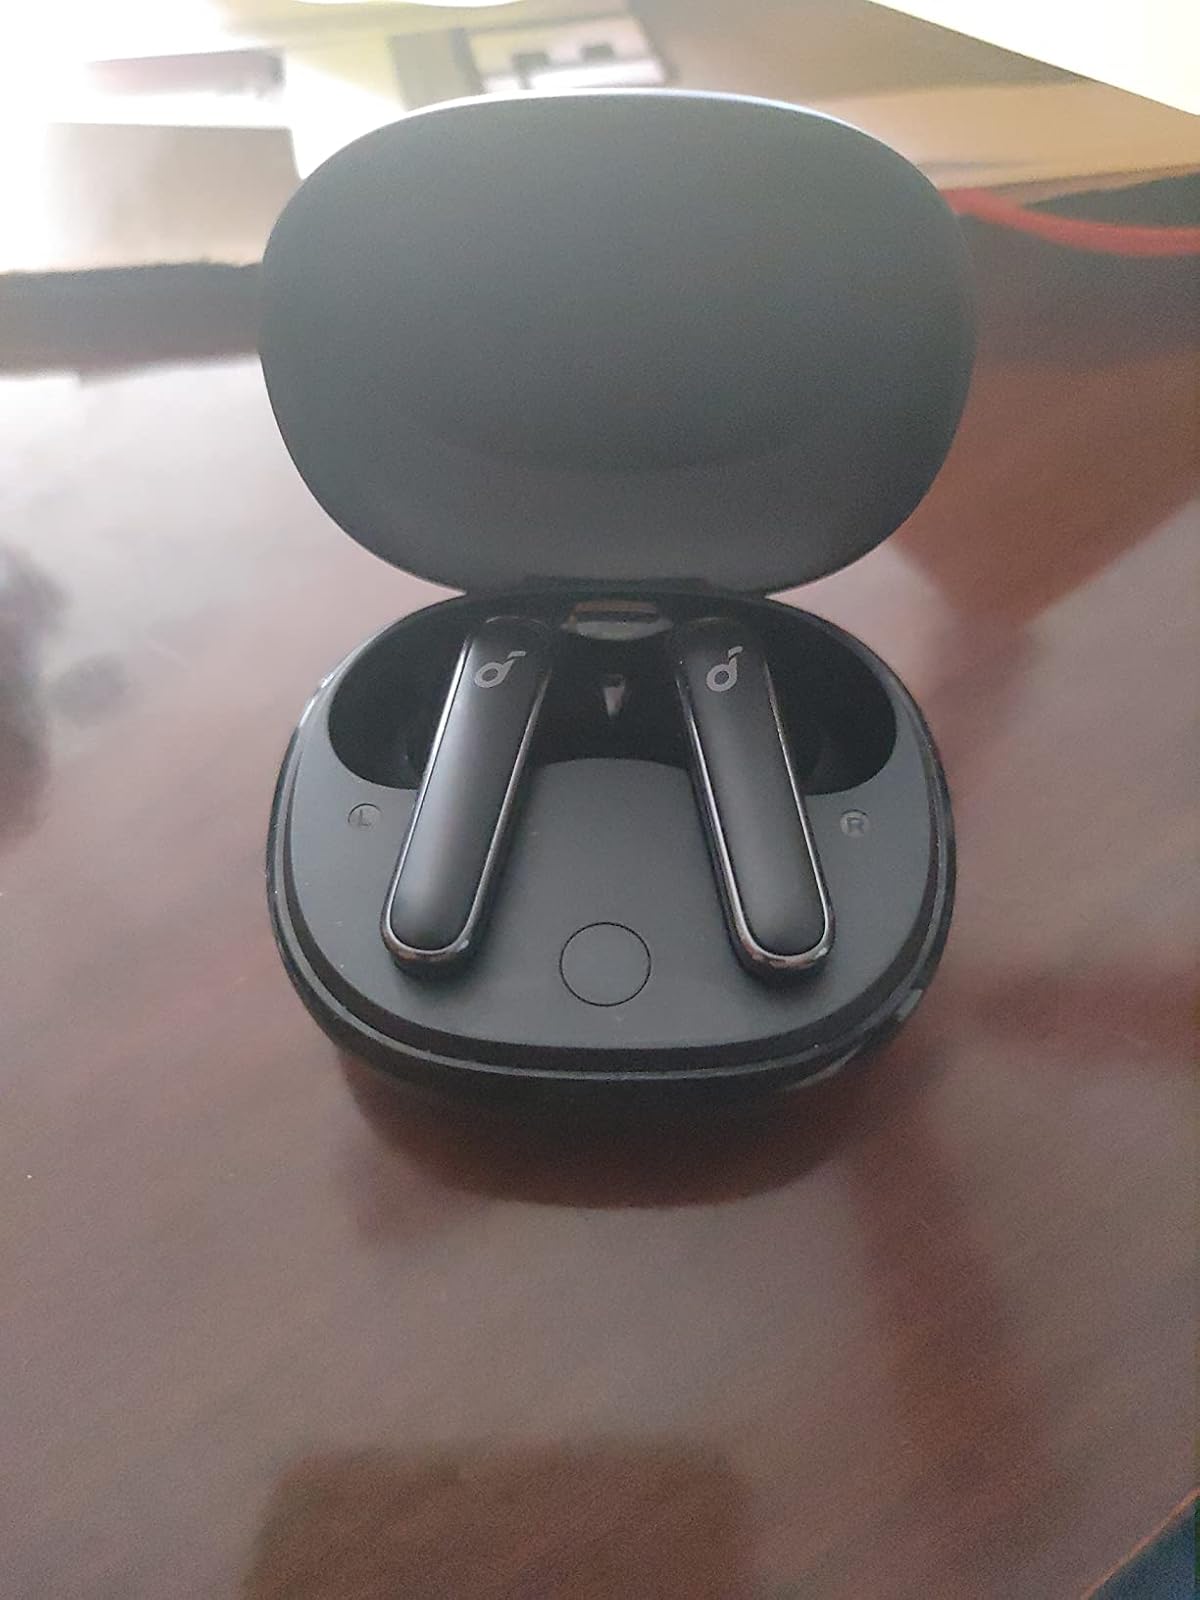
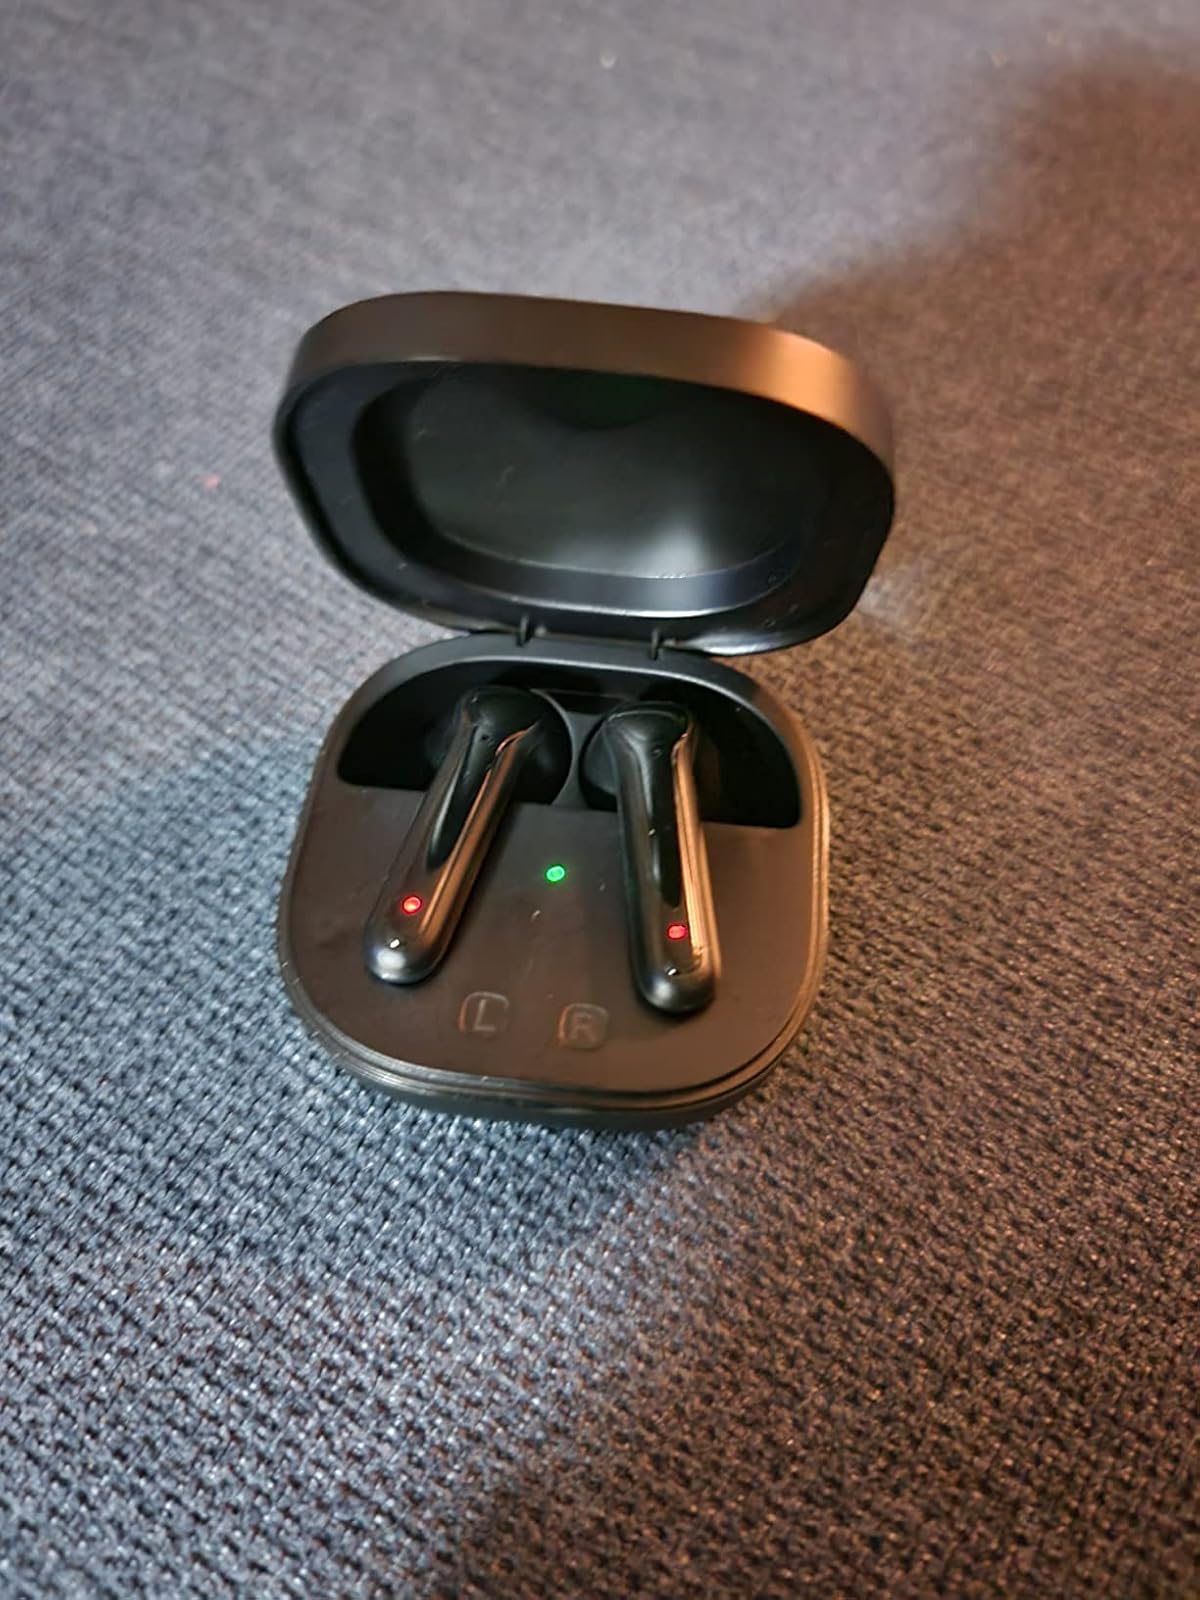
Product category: earbuds
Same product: no